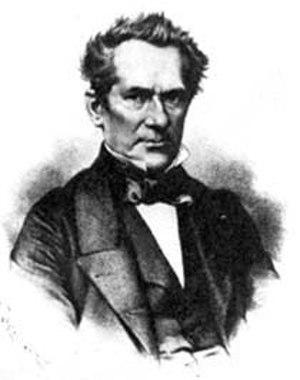
Alexandre Vassilievitch Nikitenko, né en 1804 ou 1805 et mort le 21 juillet 1877, est un homme de lettres russe qui fut professeur à l'université de Saint-Pétersbourg et membre de l'académie des sciences.